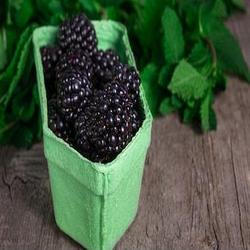
Label: Blackberry